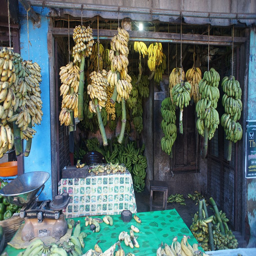
Several bundles of green and yellow banana's hanging around a table.
A large number of bananas hanging outside a building.
Bunches of banana are hanging from the roof in a shop.
Bunches of plantains and bananas on display at open air market.
Banana bunches hanging at an open air market.